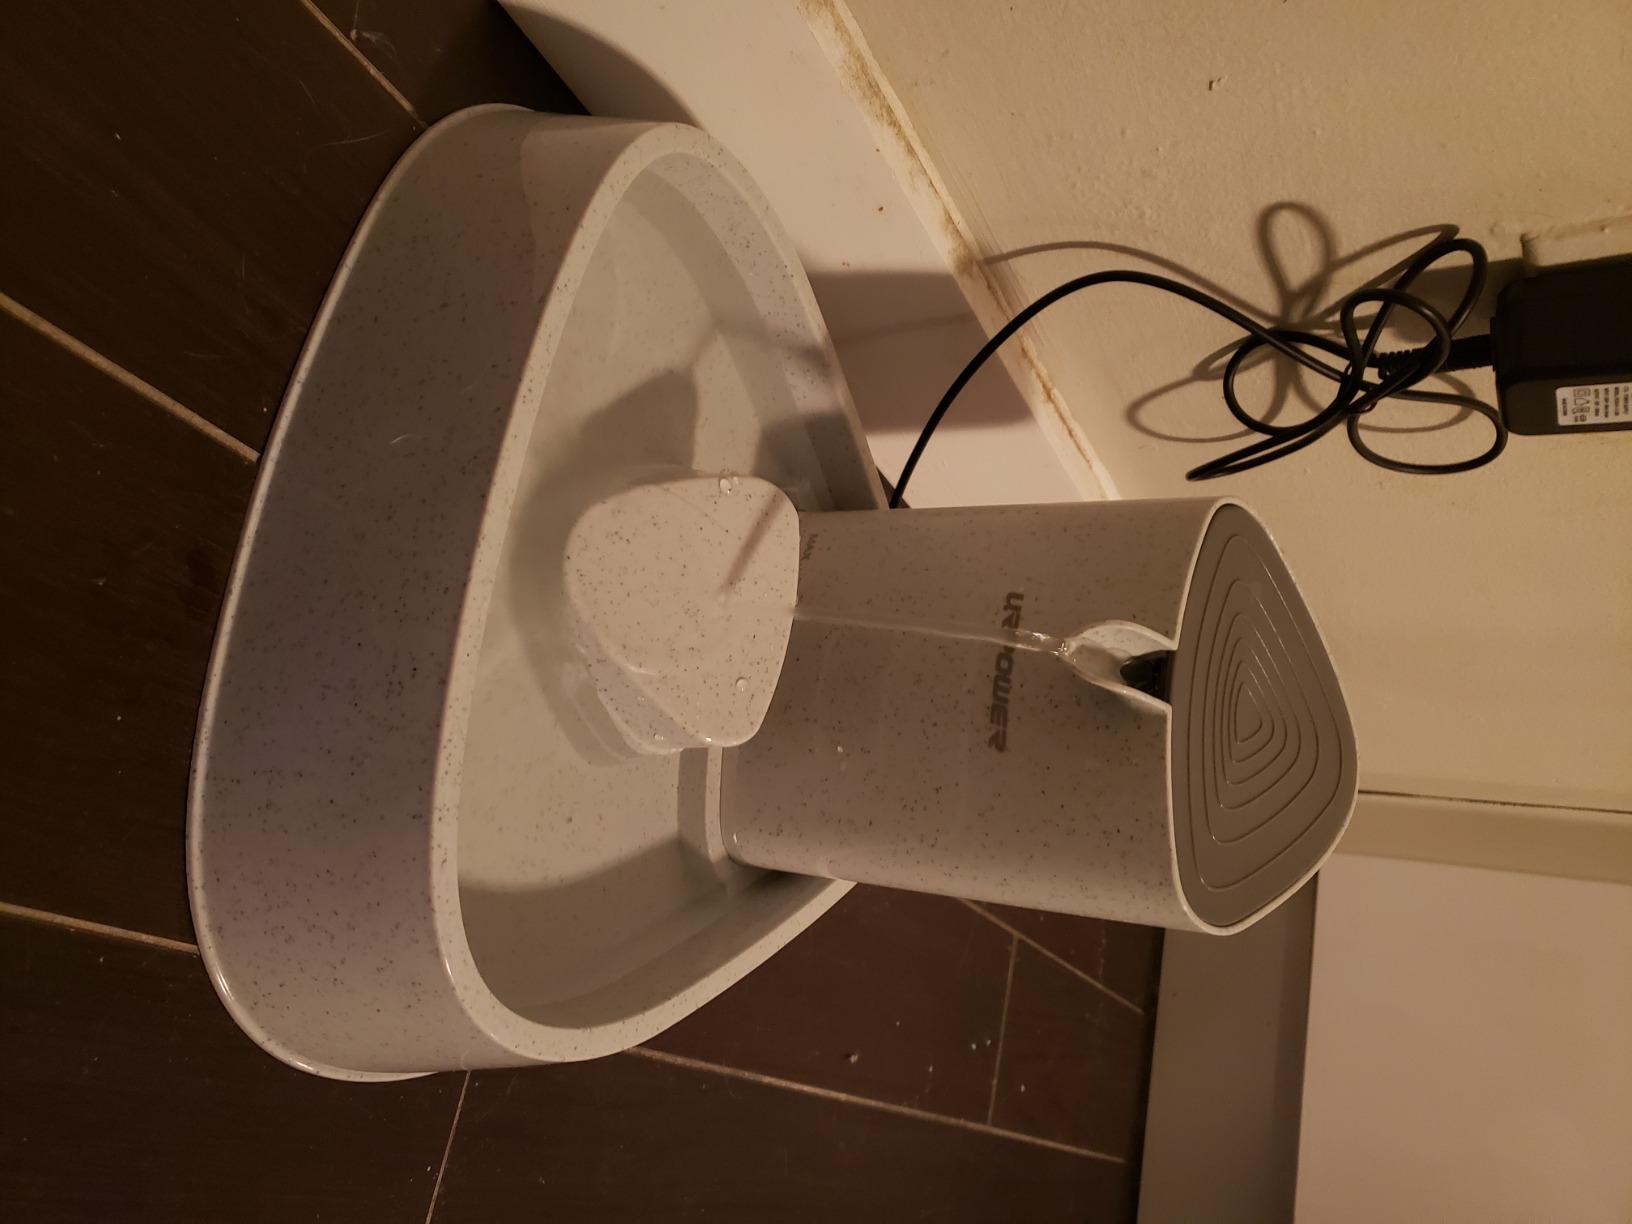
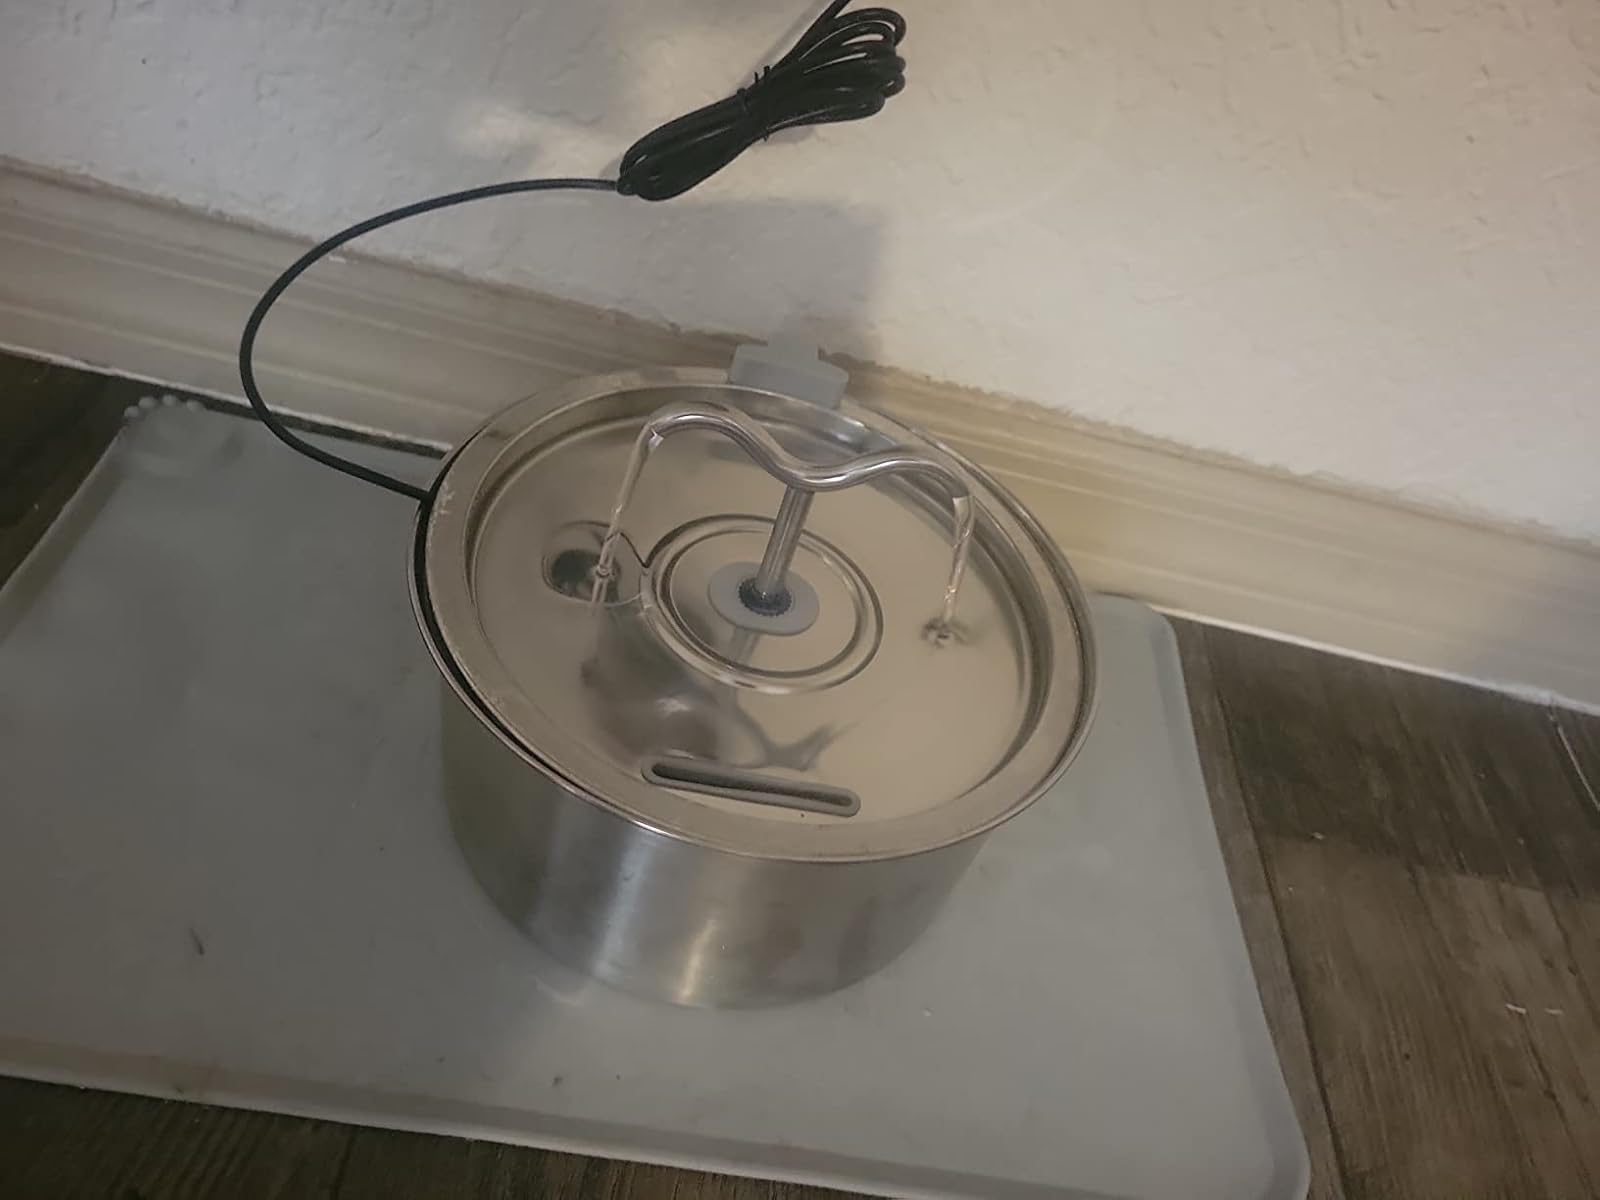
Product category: items_bowl
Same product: no